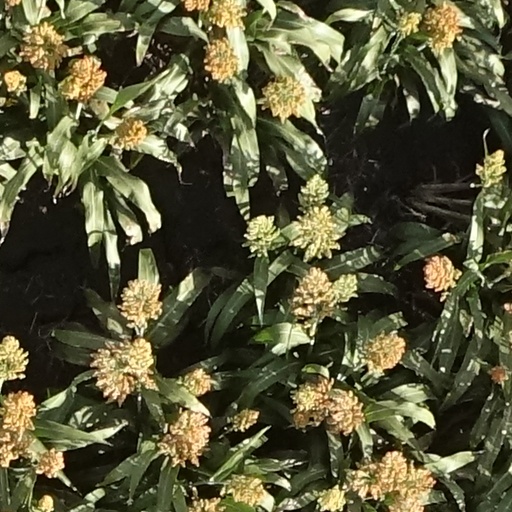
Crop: sorghum